A Hidden Life (2019 film)

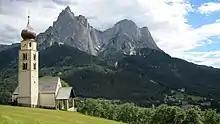
The church of St. Valentin in Seis am Schlern

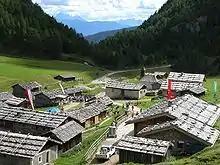
The Fane Alm in Mühlbach

The film began production in Studio Babelsberg in Potsdam, Germany in summer 2016. From 11 July to 19 August 2016 the production shot on location in South Tyrol. Locations there were the church of St. Valentin in Seis am Schlern, the valley of Gsies, the village of Rodeneck, the mills in Terenten, the meadows of Albions in Lajen, the Seiser Alm, the Taufers Castle, the Fane Alm in Mühlbach, the Puez-Geisler Nature Park, the renaissance Velthurns Castle in the village of Feldthurns, the Franzensfeste Fortress, the gardens of the bishop's Hofburg in Brixen and the Neustift cloister.